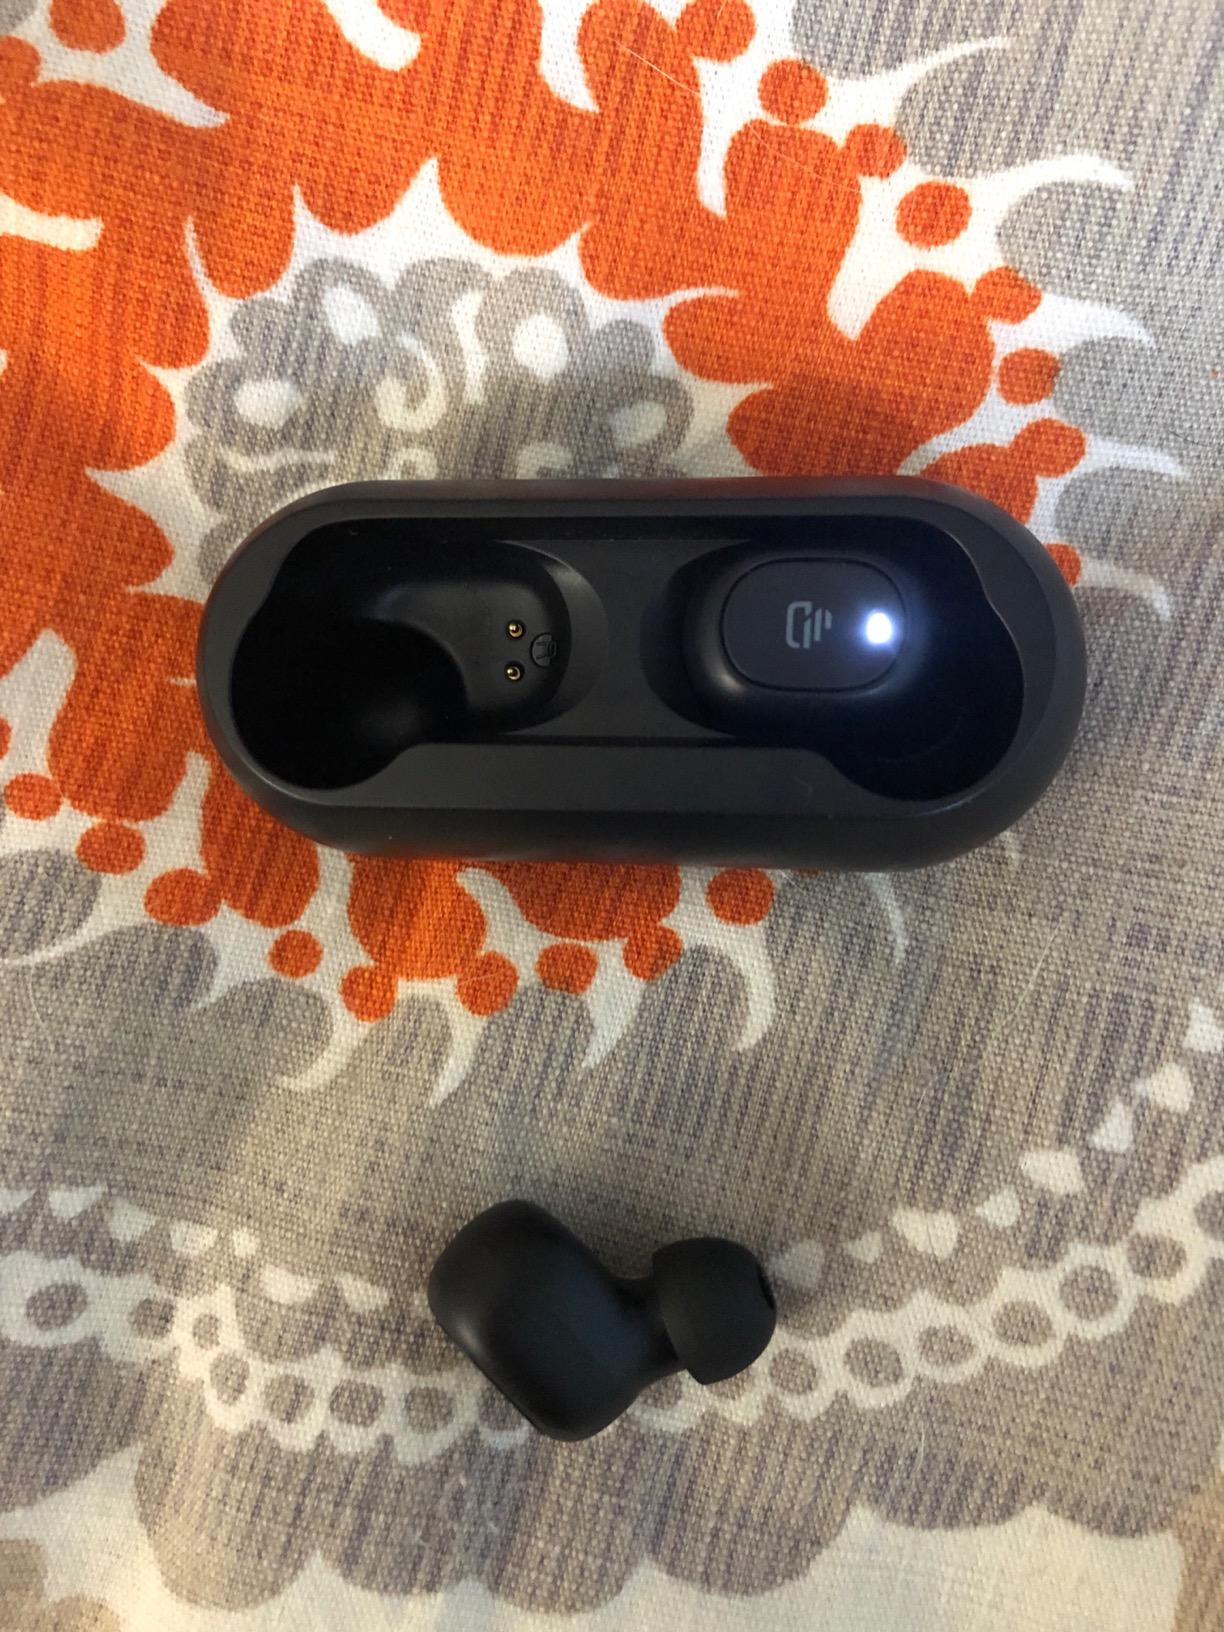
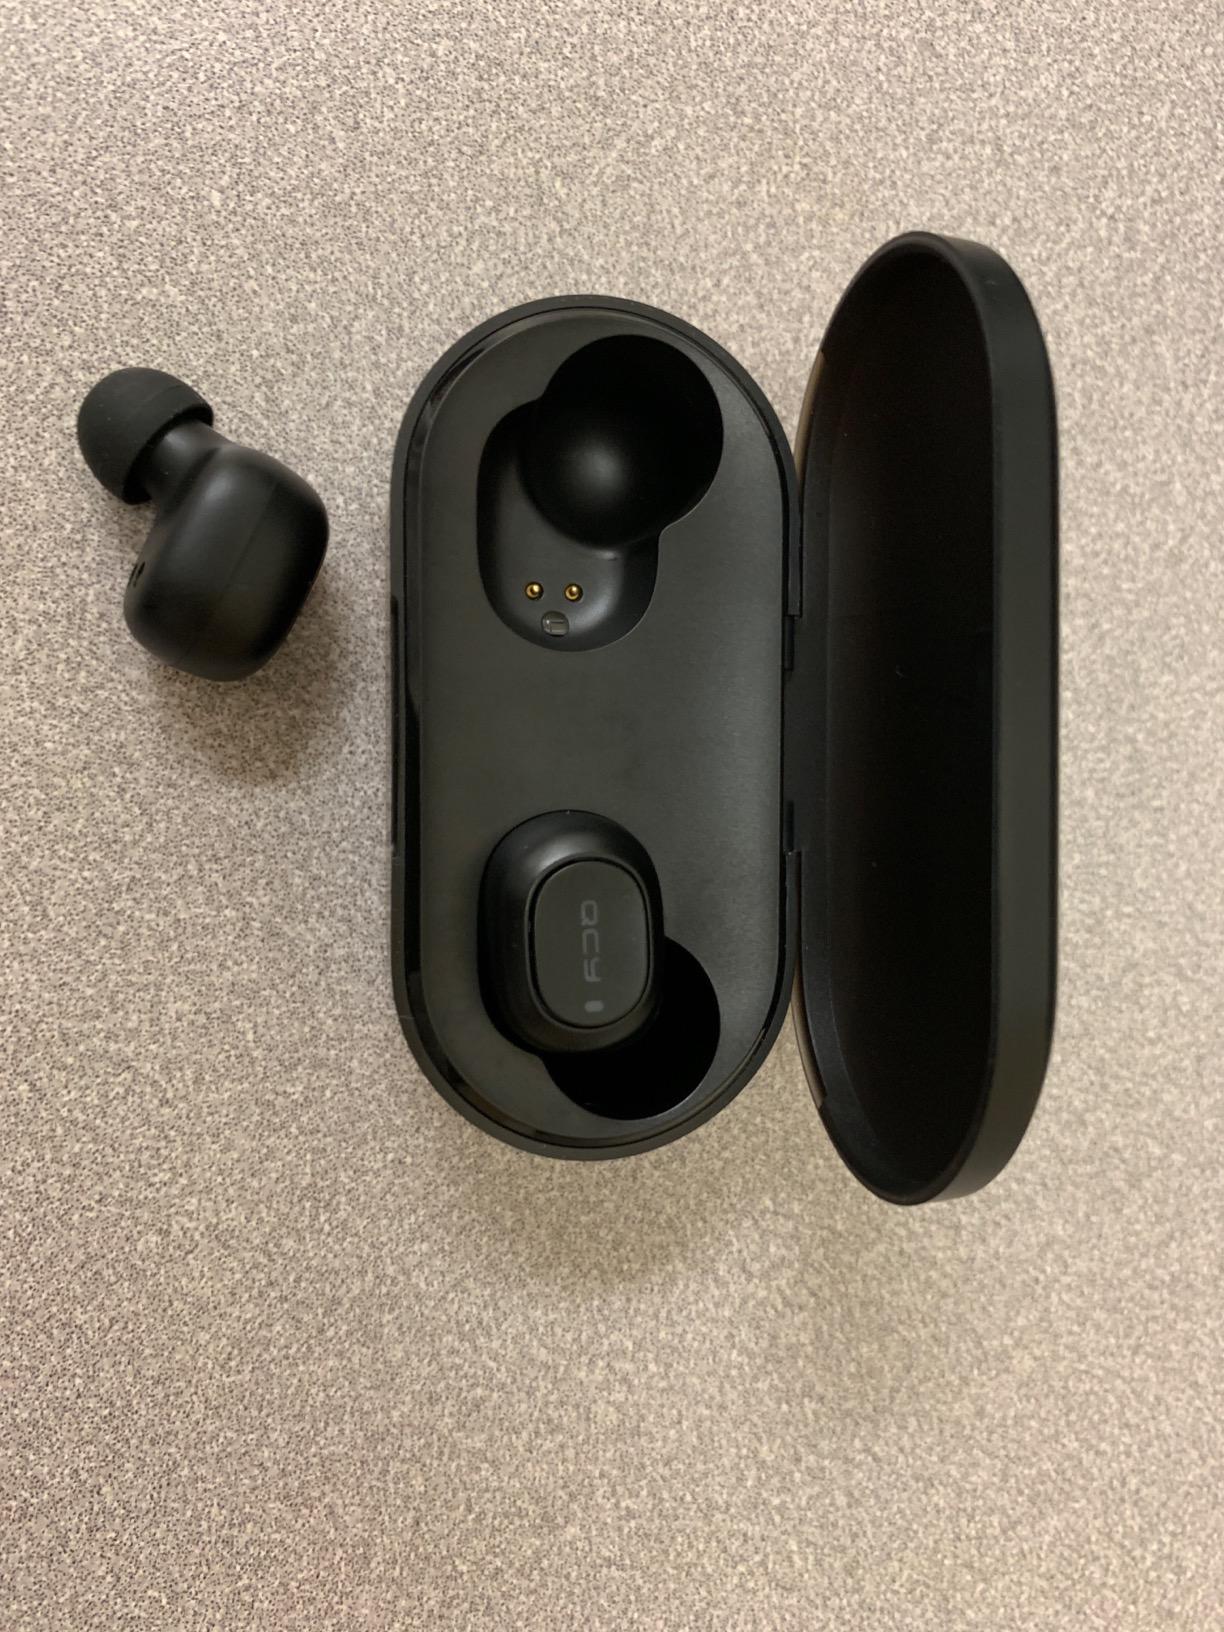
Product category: earbuds
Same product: no